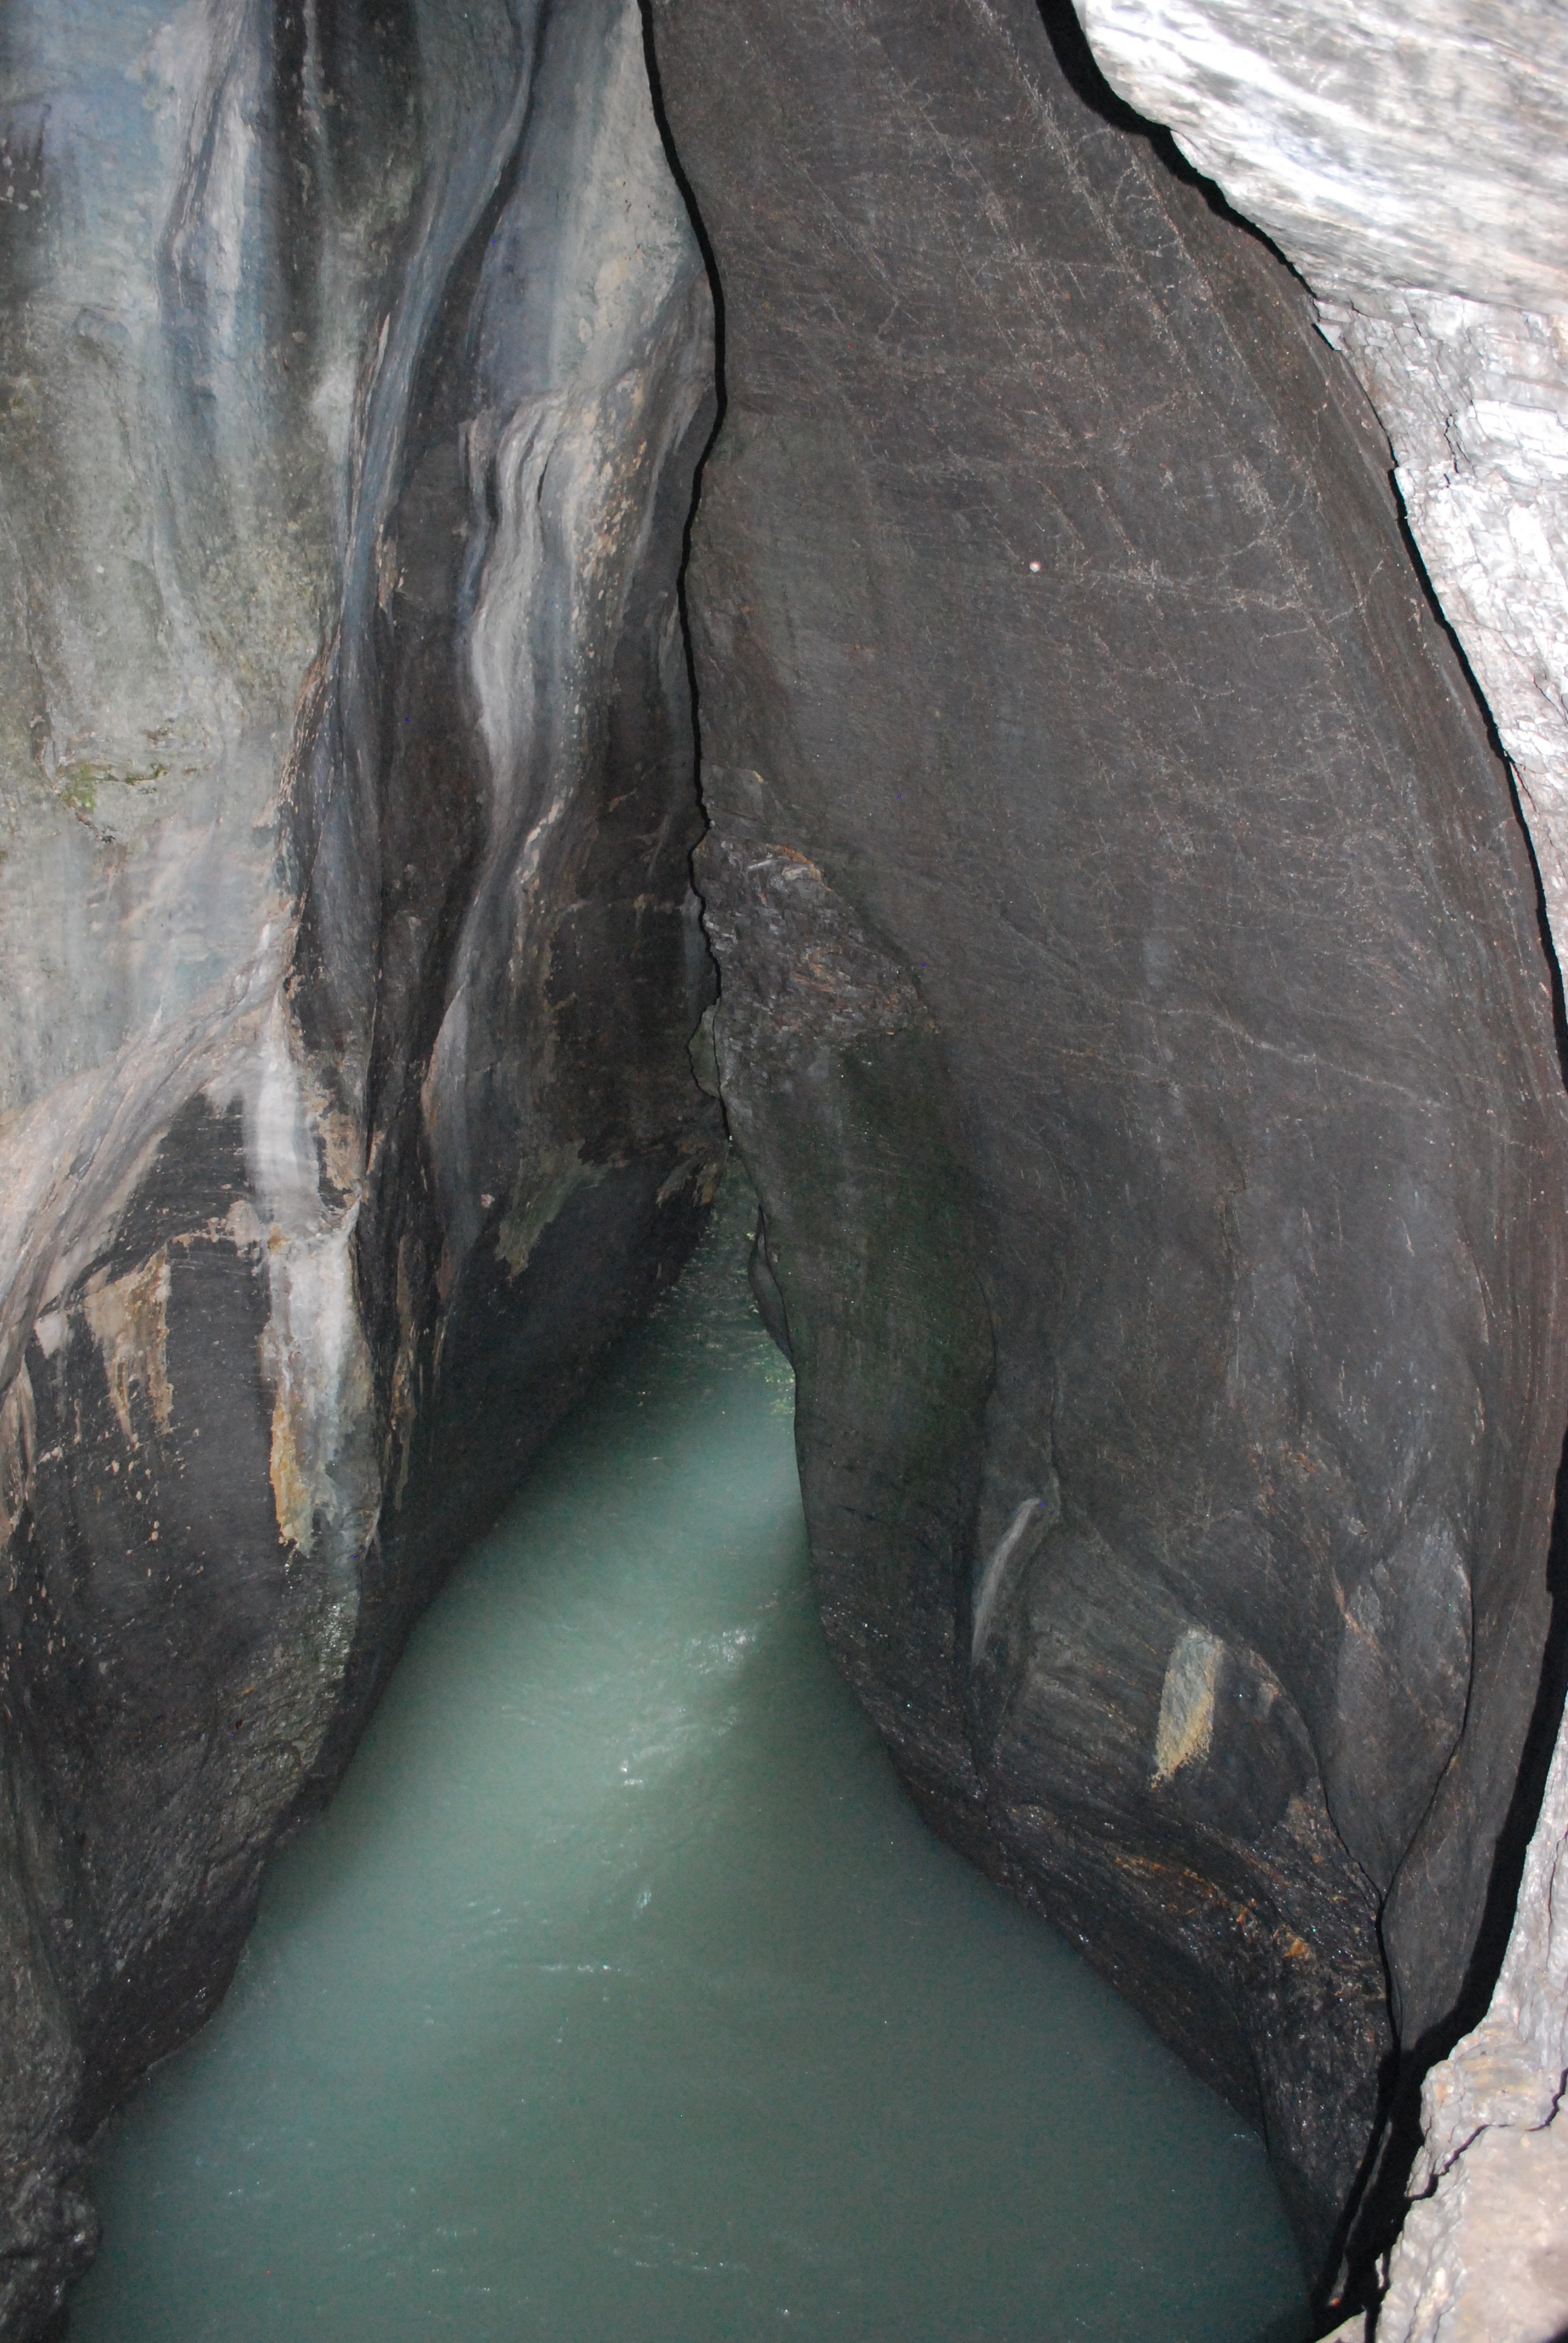
water, rock, formation, cave, gorge, geology, mountain stream, clammy, aare